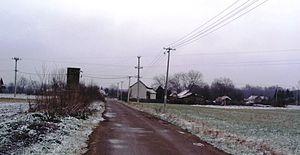
Liso Polje est un village de Serbie situé dans la municipalité d’Ub, district de Kolubara. Au recensement de 2011, il comptait 224 habitants.